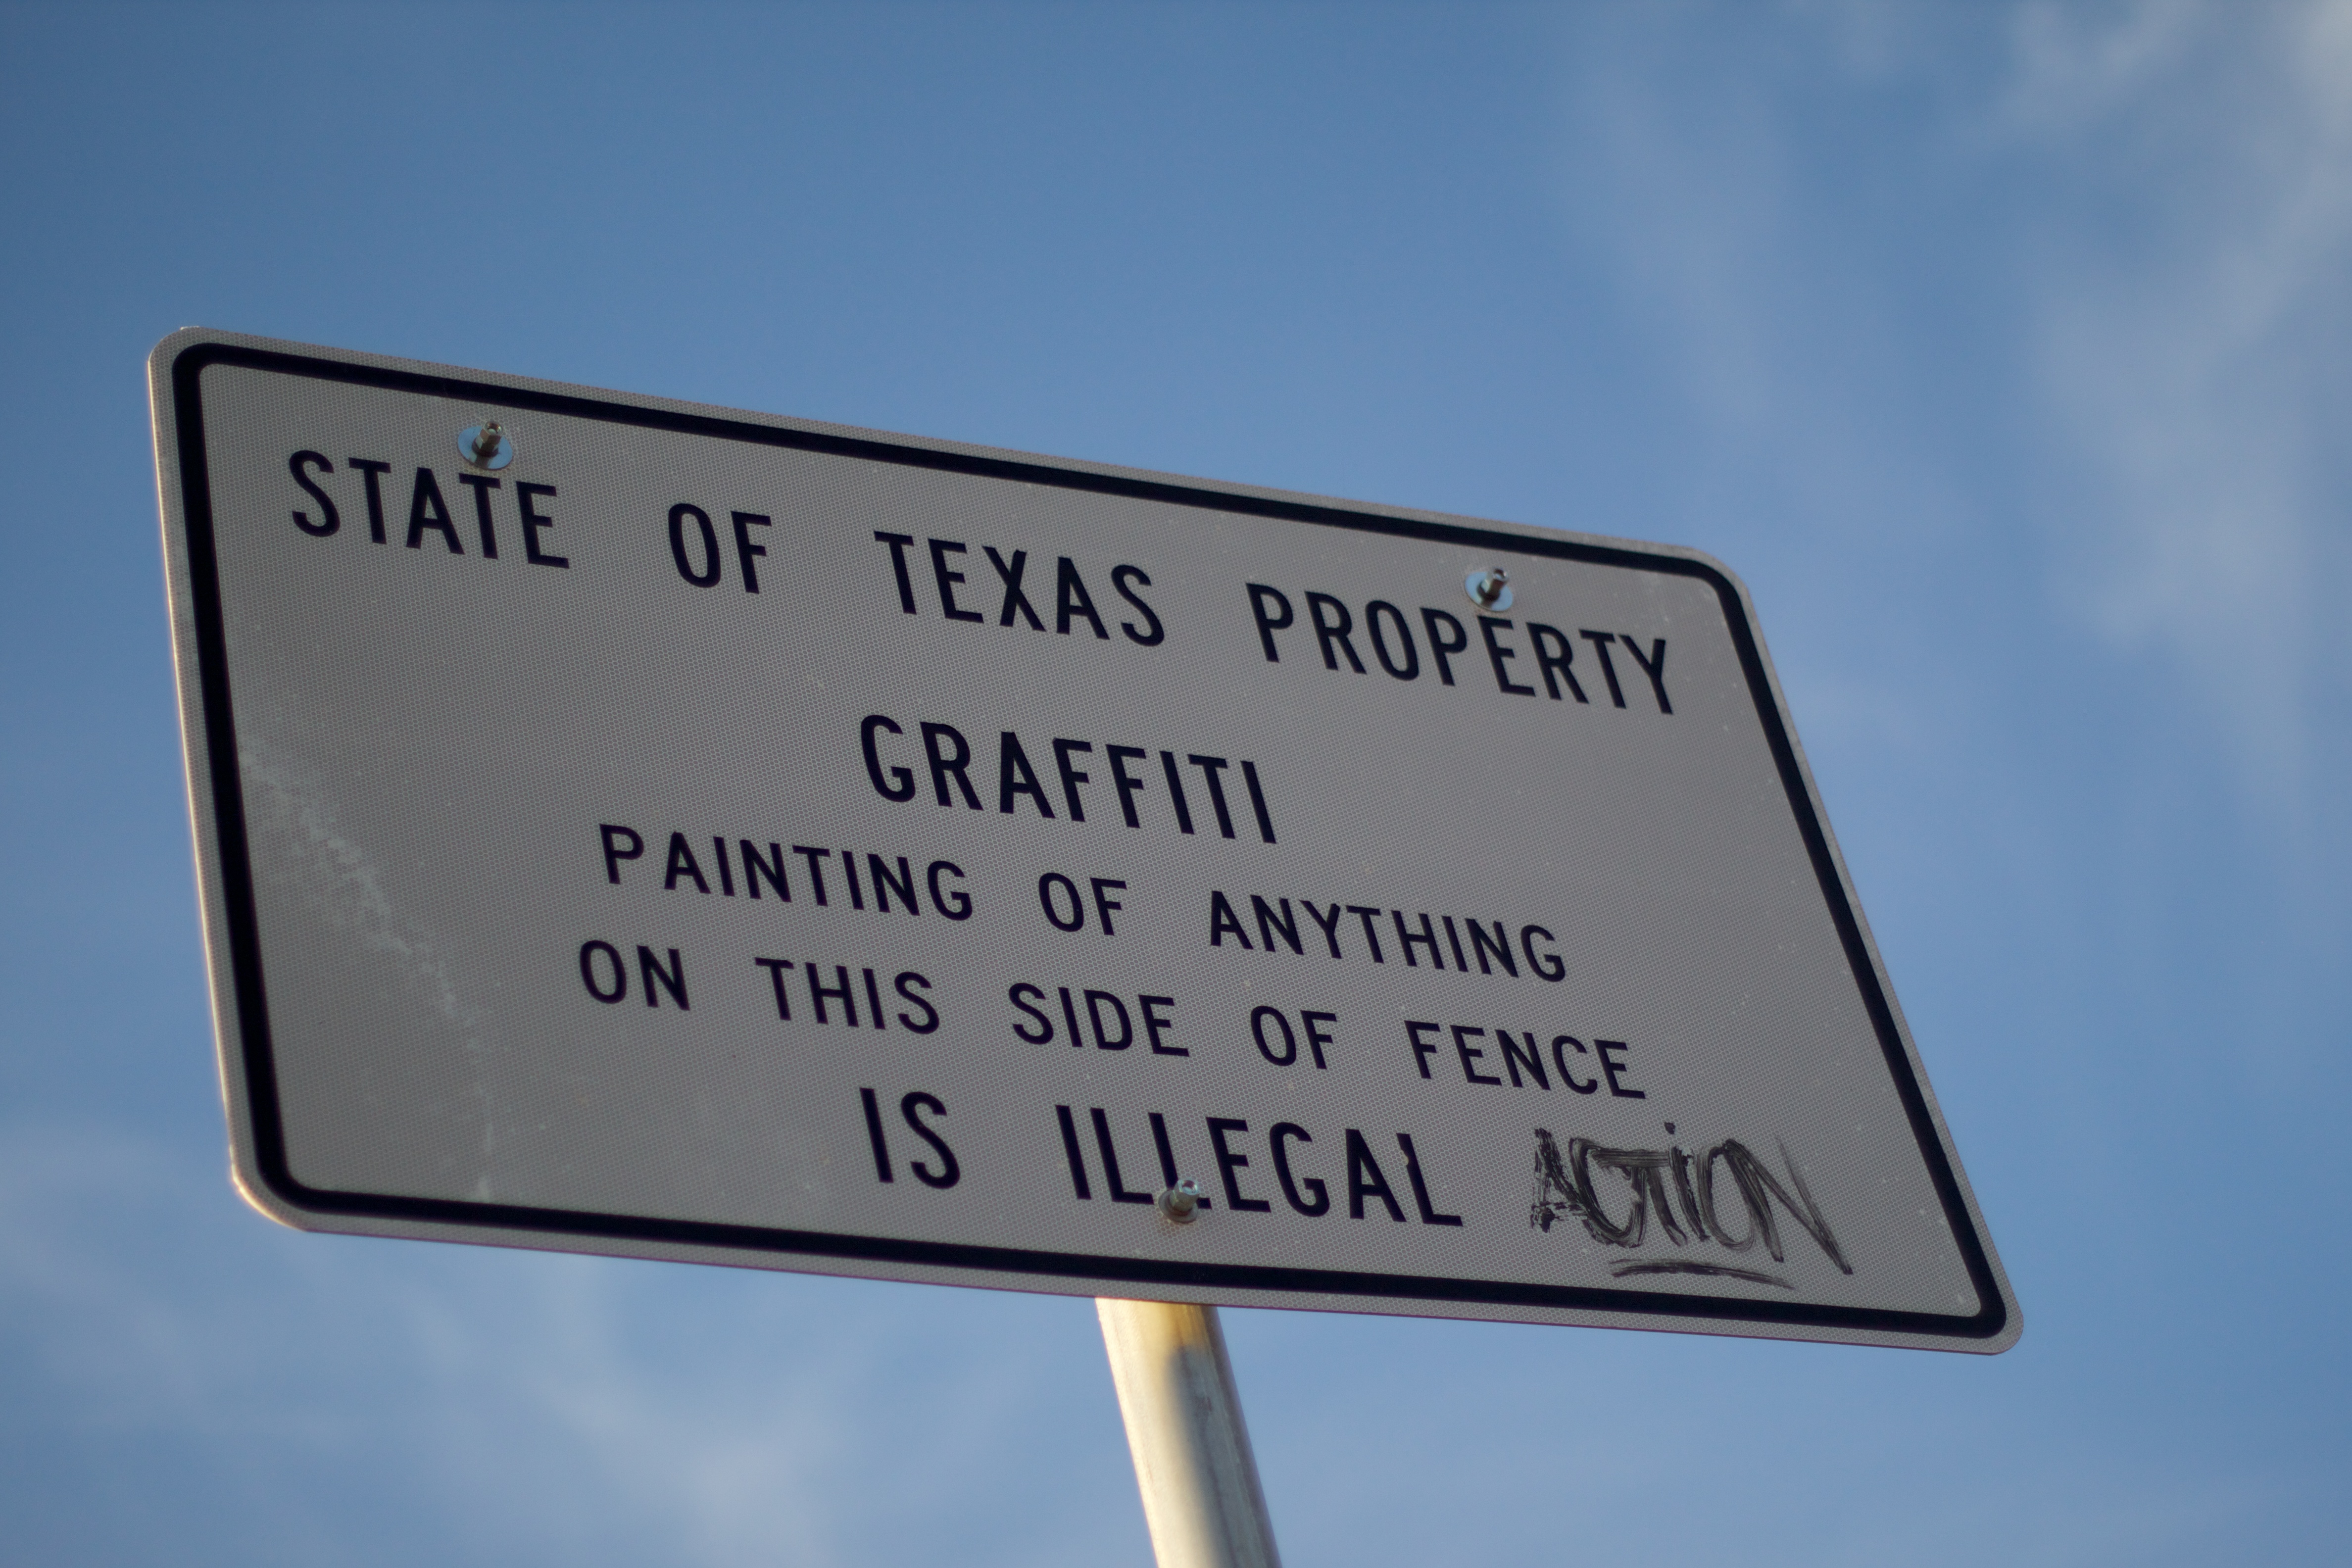
highway, sign, street sign, signage, lane, odyssey, cadillacranch, traffic sign